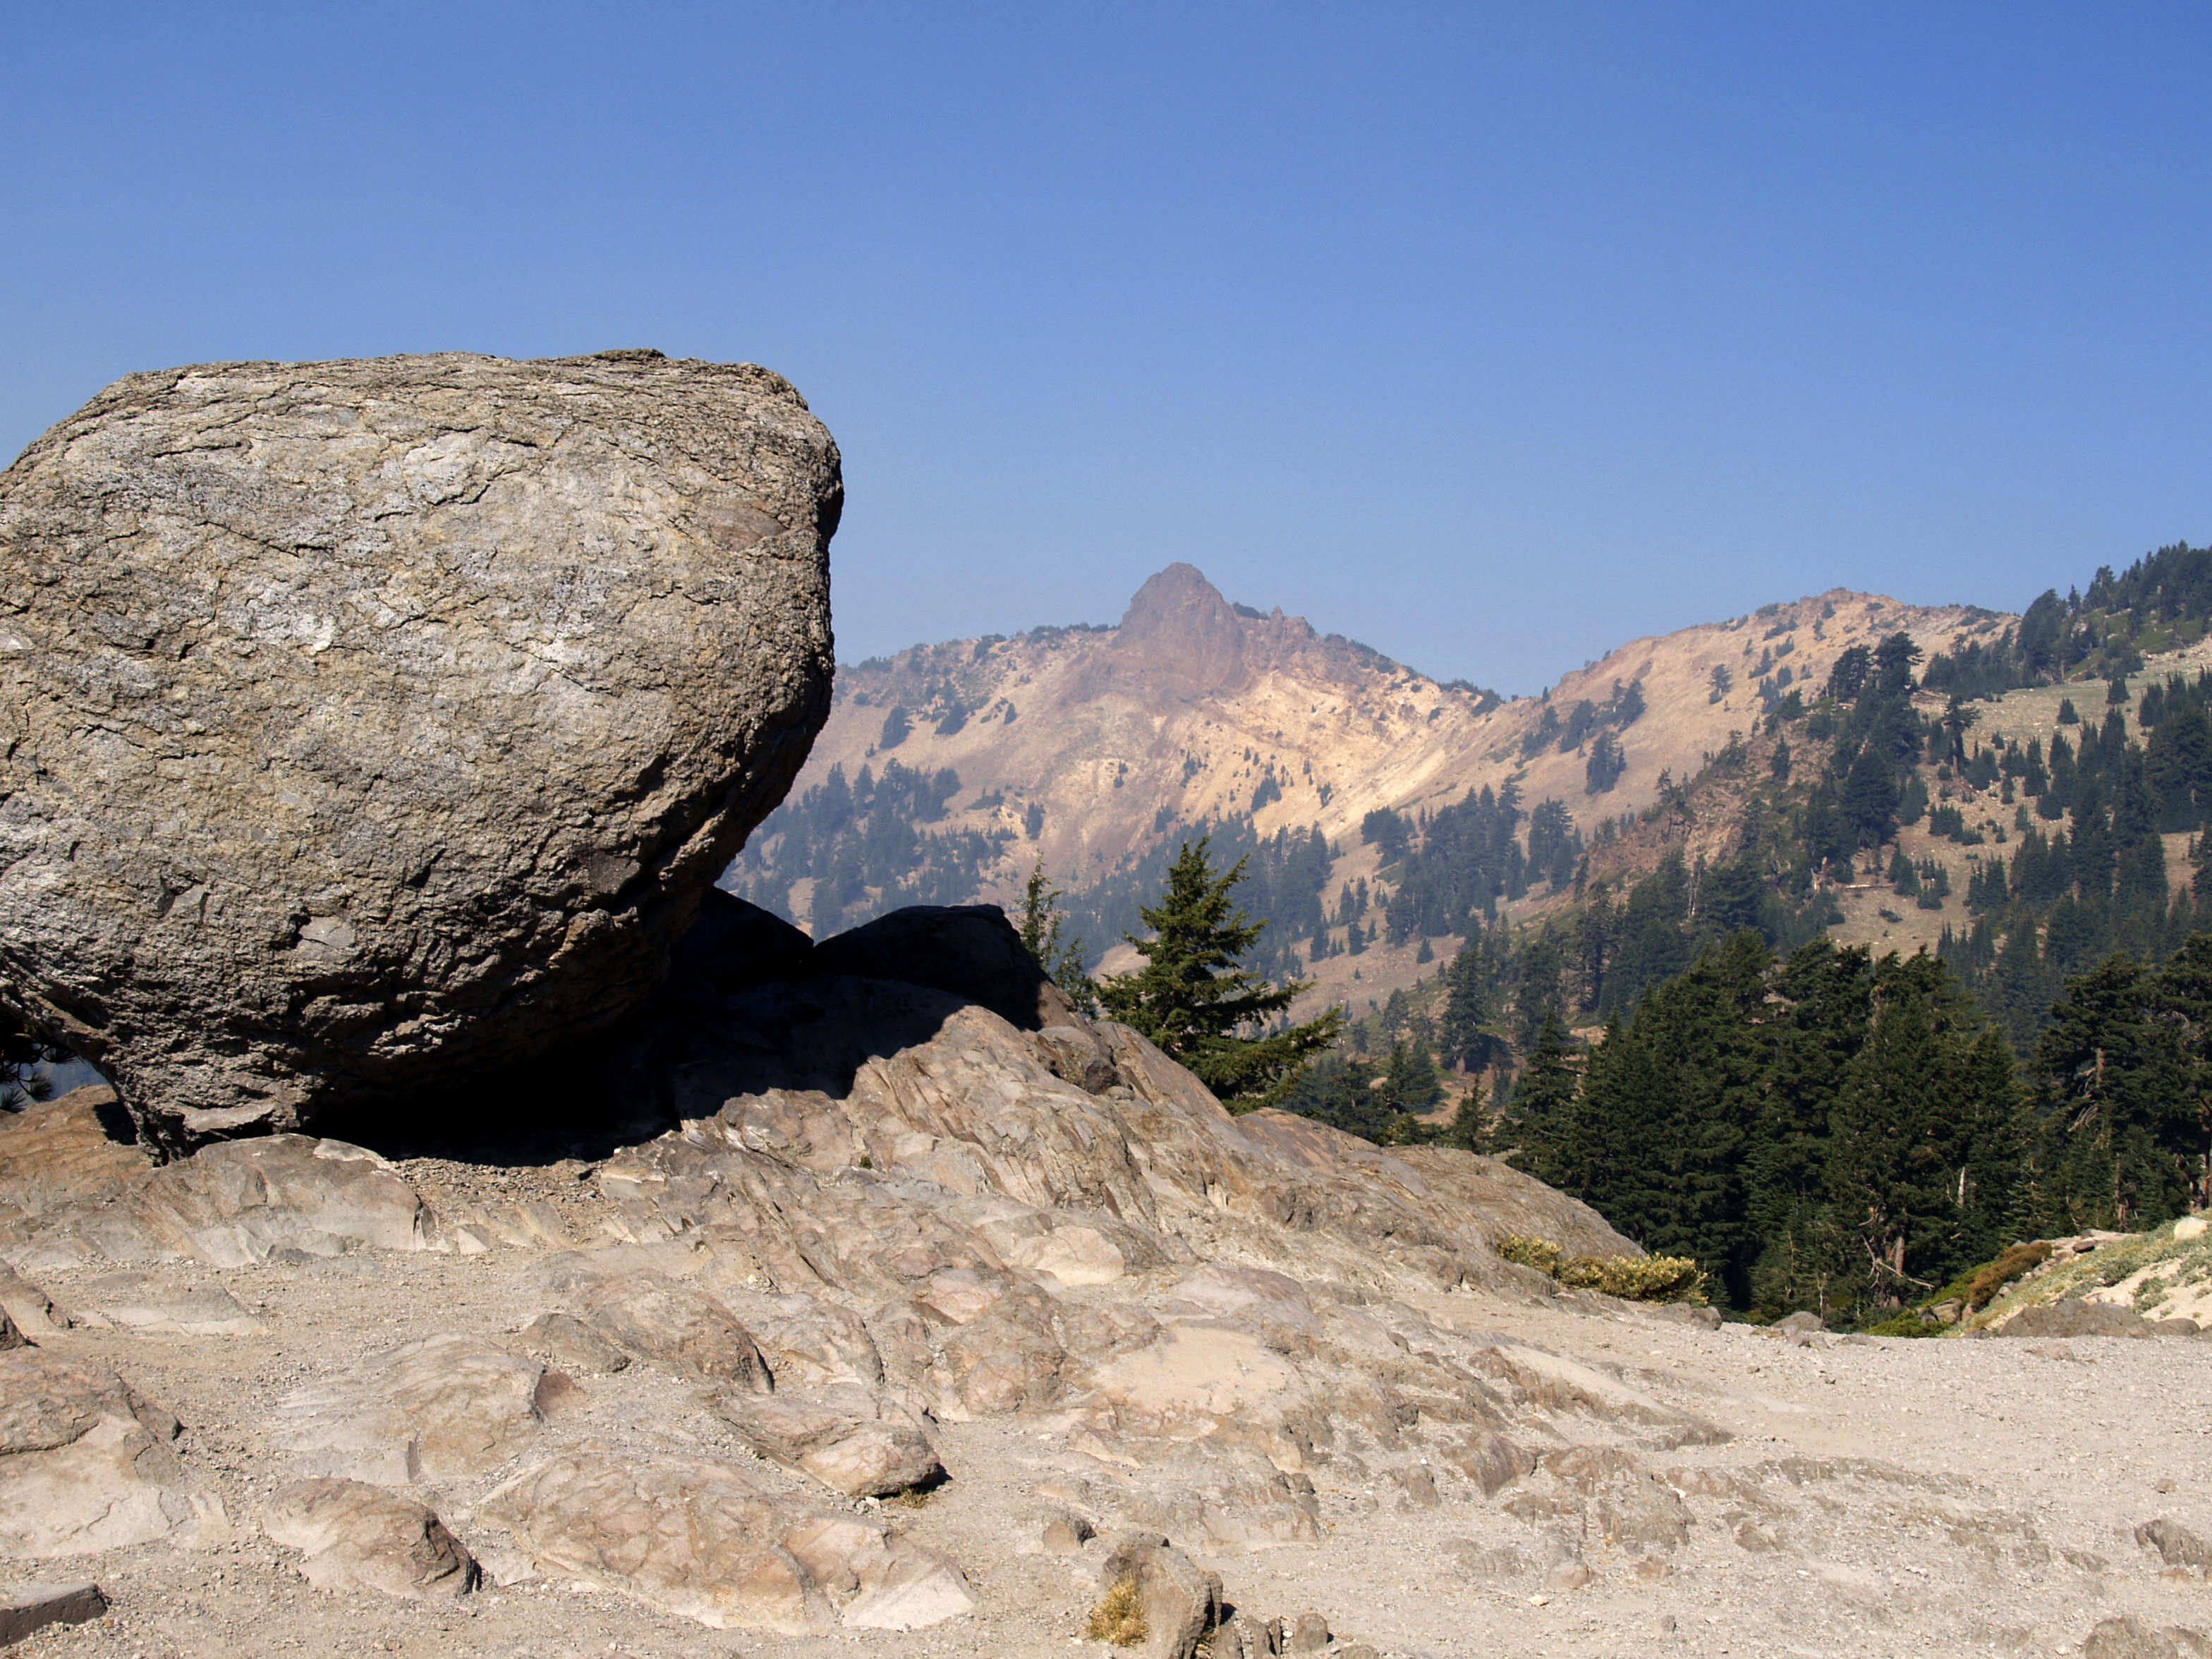
landscape, nature, rock, wilderness, walking, mountain, trail, adventure, valley, mountain range, dry, scenery, usa, terrain, california, material, ridge, geology, backpacking, badlands, hot, boulder, plateau, volcanic, wadi, landform, balanced rock, geographical feature, mountainous landforms, lassen volcano national park